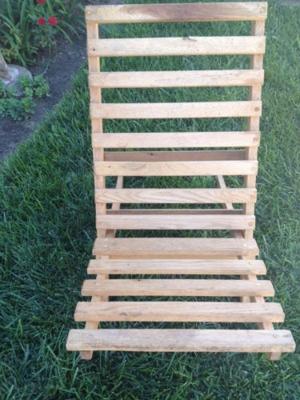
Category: chair